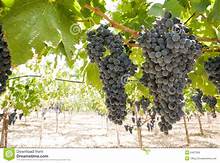
Label: Grapes